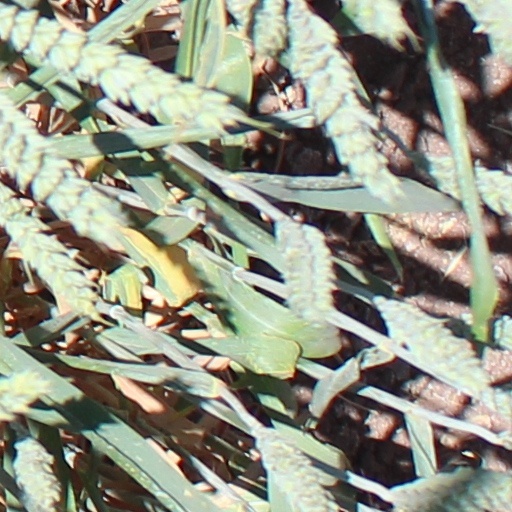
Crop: wheat